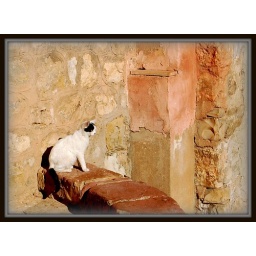
We spotted this kitty as we strolled around the village.